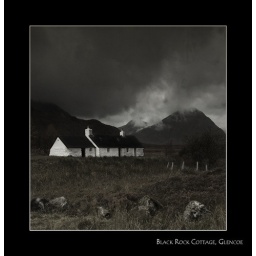
As the title on the photo states, black rock cottage is in glencoe at the bottom of the ski lift.